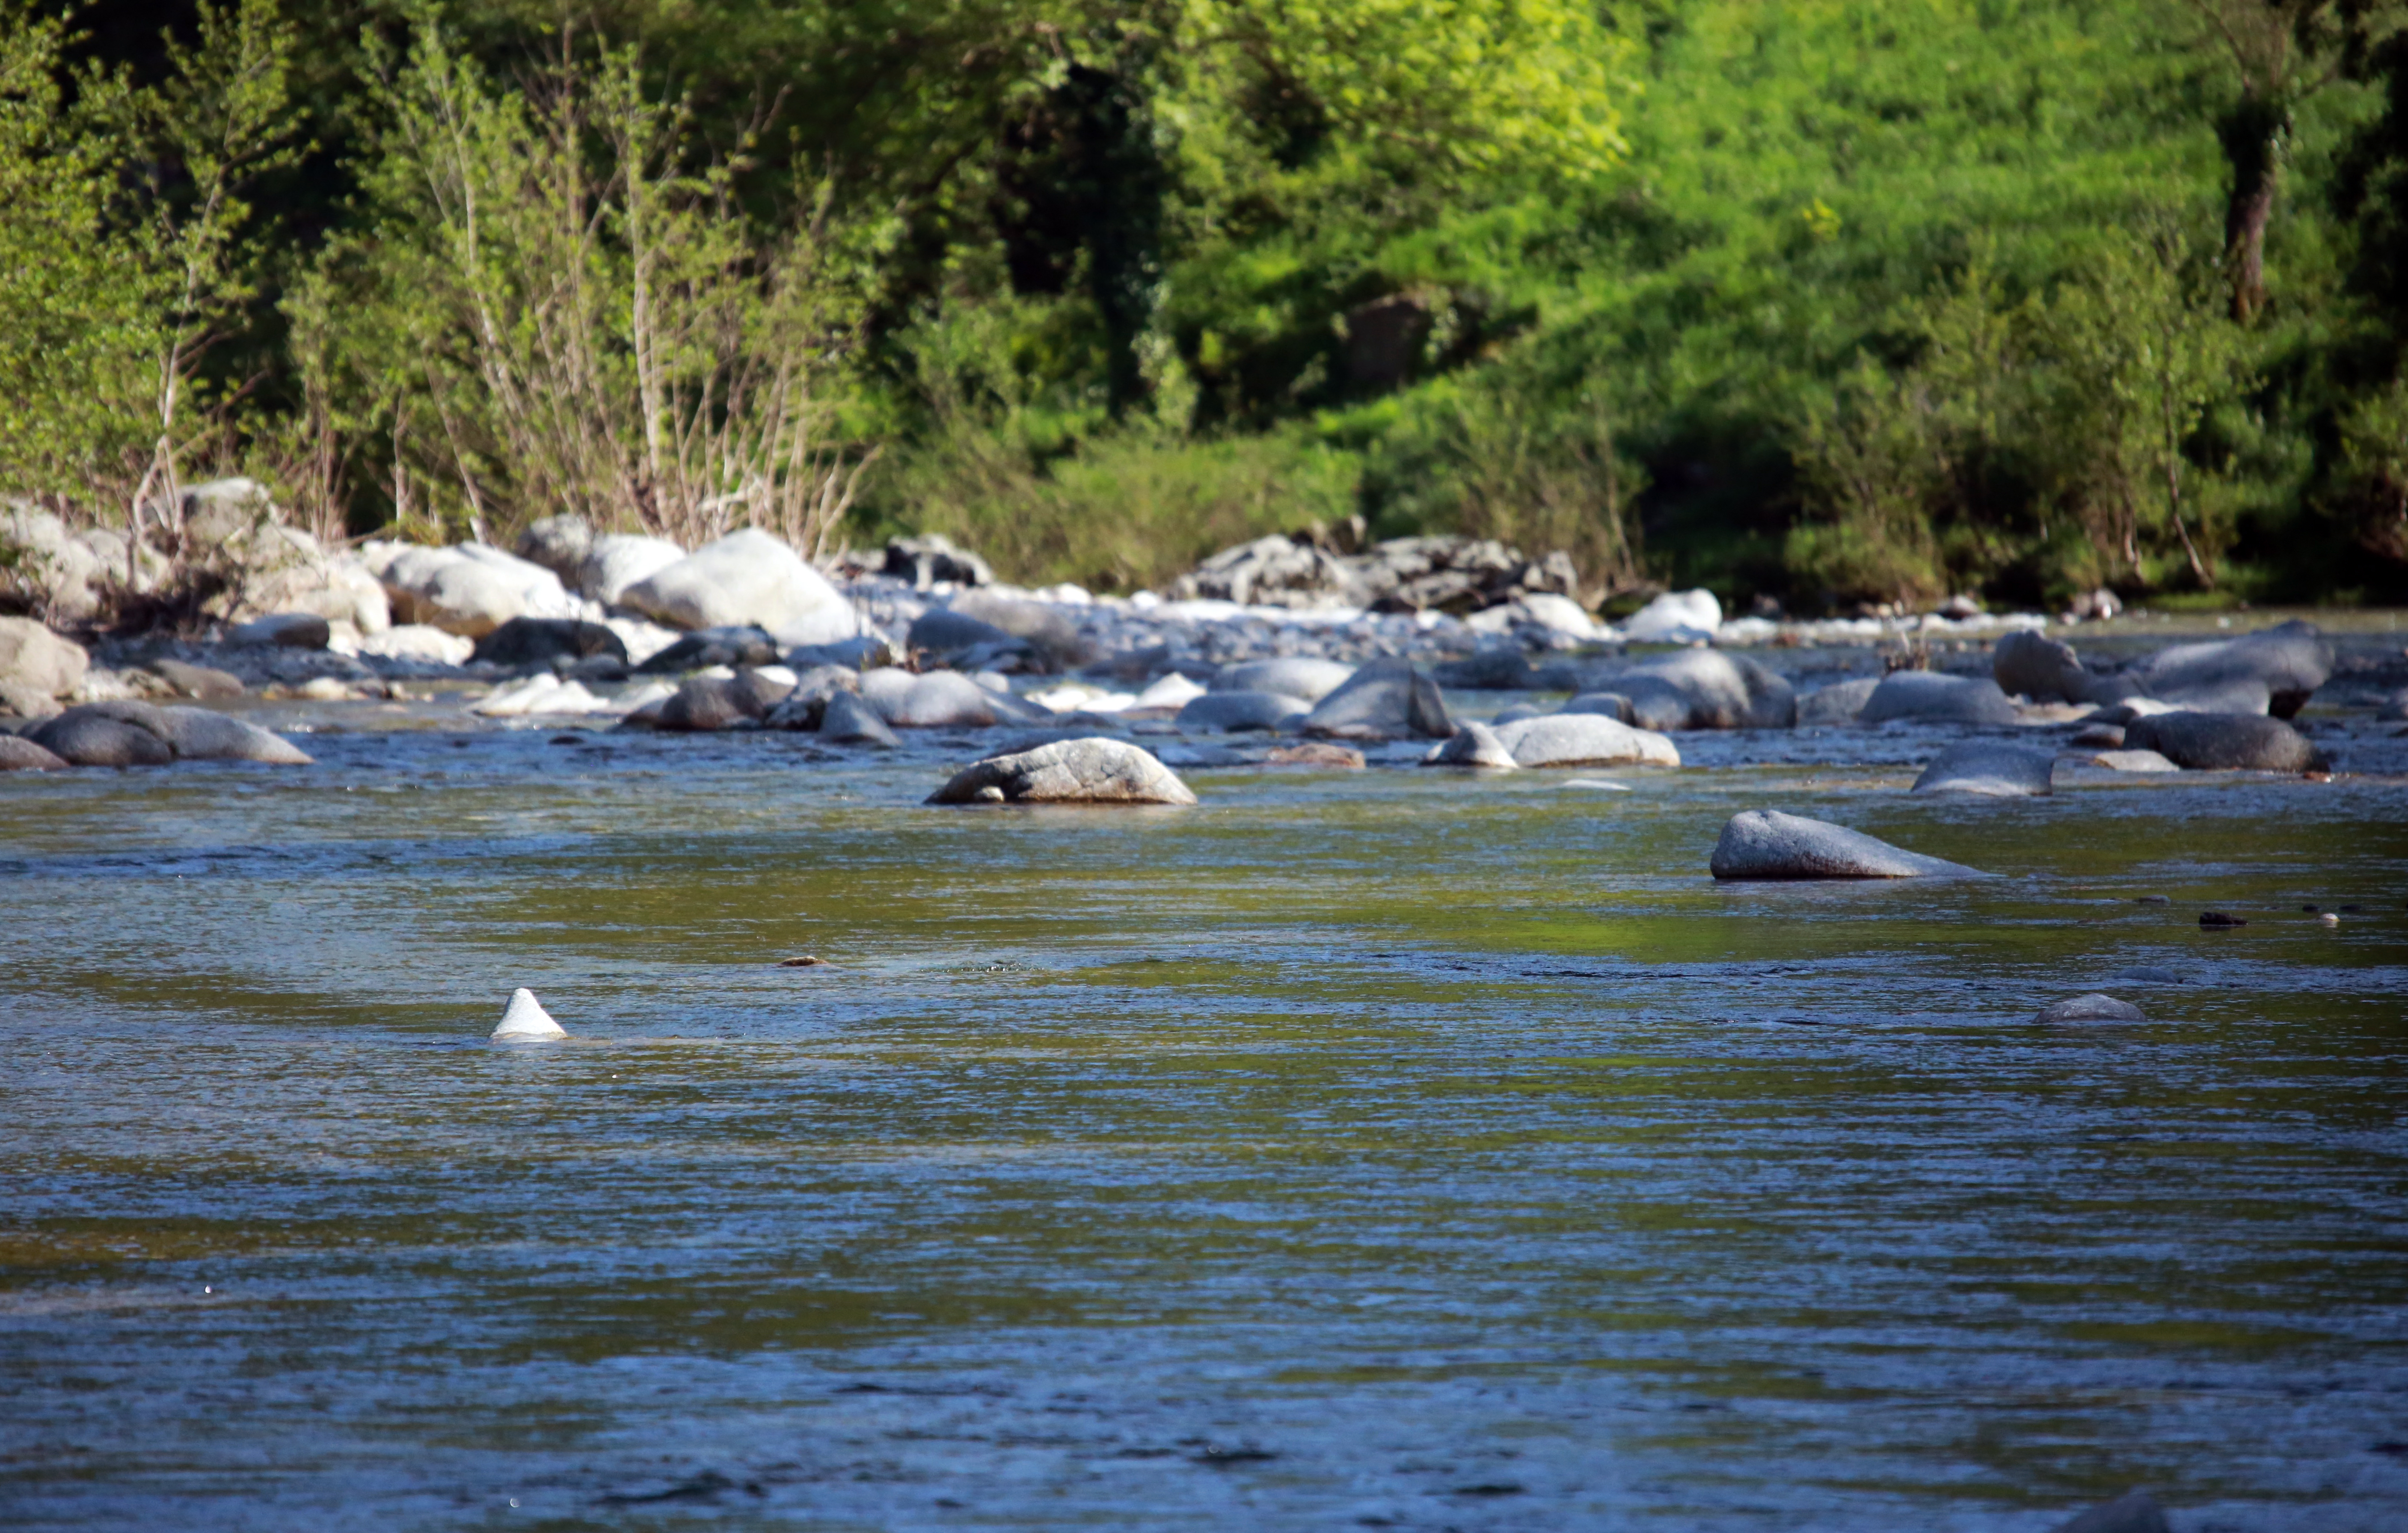
landscape, prairie, river, france, europe, stream, vehicle, canon, rapid, kayak, paysage, midi, boating, soleil, eau, pierres, lumiere, printemps, isasza, southfrance, sdfrankreich, zuidfrankrijk, mditerrane, languedocroussillon, eos5d, gard, roches, fluss, rivire, courant, exterieur, verdure, eauxvives, gardon, saintjeandugard, falguires, avril, couleurverte, geographical feature, recreational fishing